Saharan striped polecat

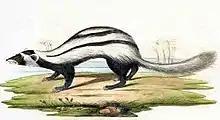

The Saharan striped polecat was scientifically named in 1833, when German biologists Wilhelm Hemprich and Christian Gottfried Ehrenberg reported that a species of mammal similar to the striped polecat (but differing in its patterning and smaller size) had been discovered in Libya. At the time, the striped polecat was assigned to the genus "Mustela", so they assigned this new species to the same genus under the name "Mustela libyca", with the specific name referencing its country of origin. A separate genus named "Ictonyx" was later established in 1835, originally containing only the striped polecat. The Saharan striped polecat would later be moved into this genus as well, being referred to as "Ictonyx libyca" for years, but a paper published in 2013 pointed out that because the generic name "Ictonyx" is masculine, the specific name should be spelled as "libycus" instead when this species is treated as a member of "Ictonyx".